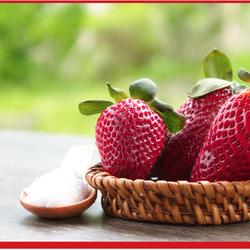
Label: Strawberry